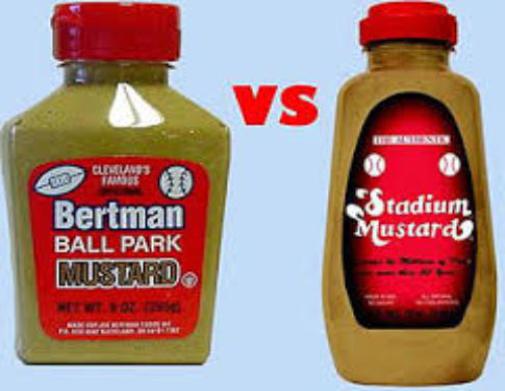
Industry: Food